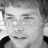
Emotion: neutral